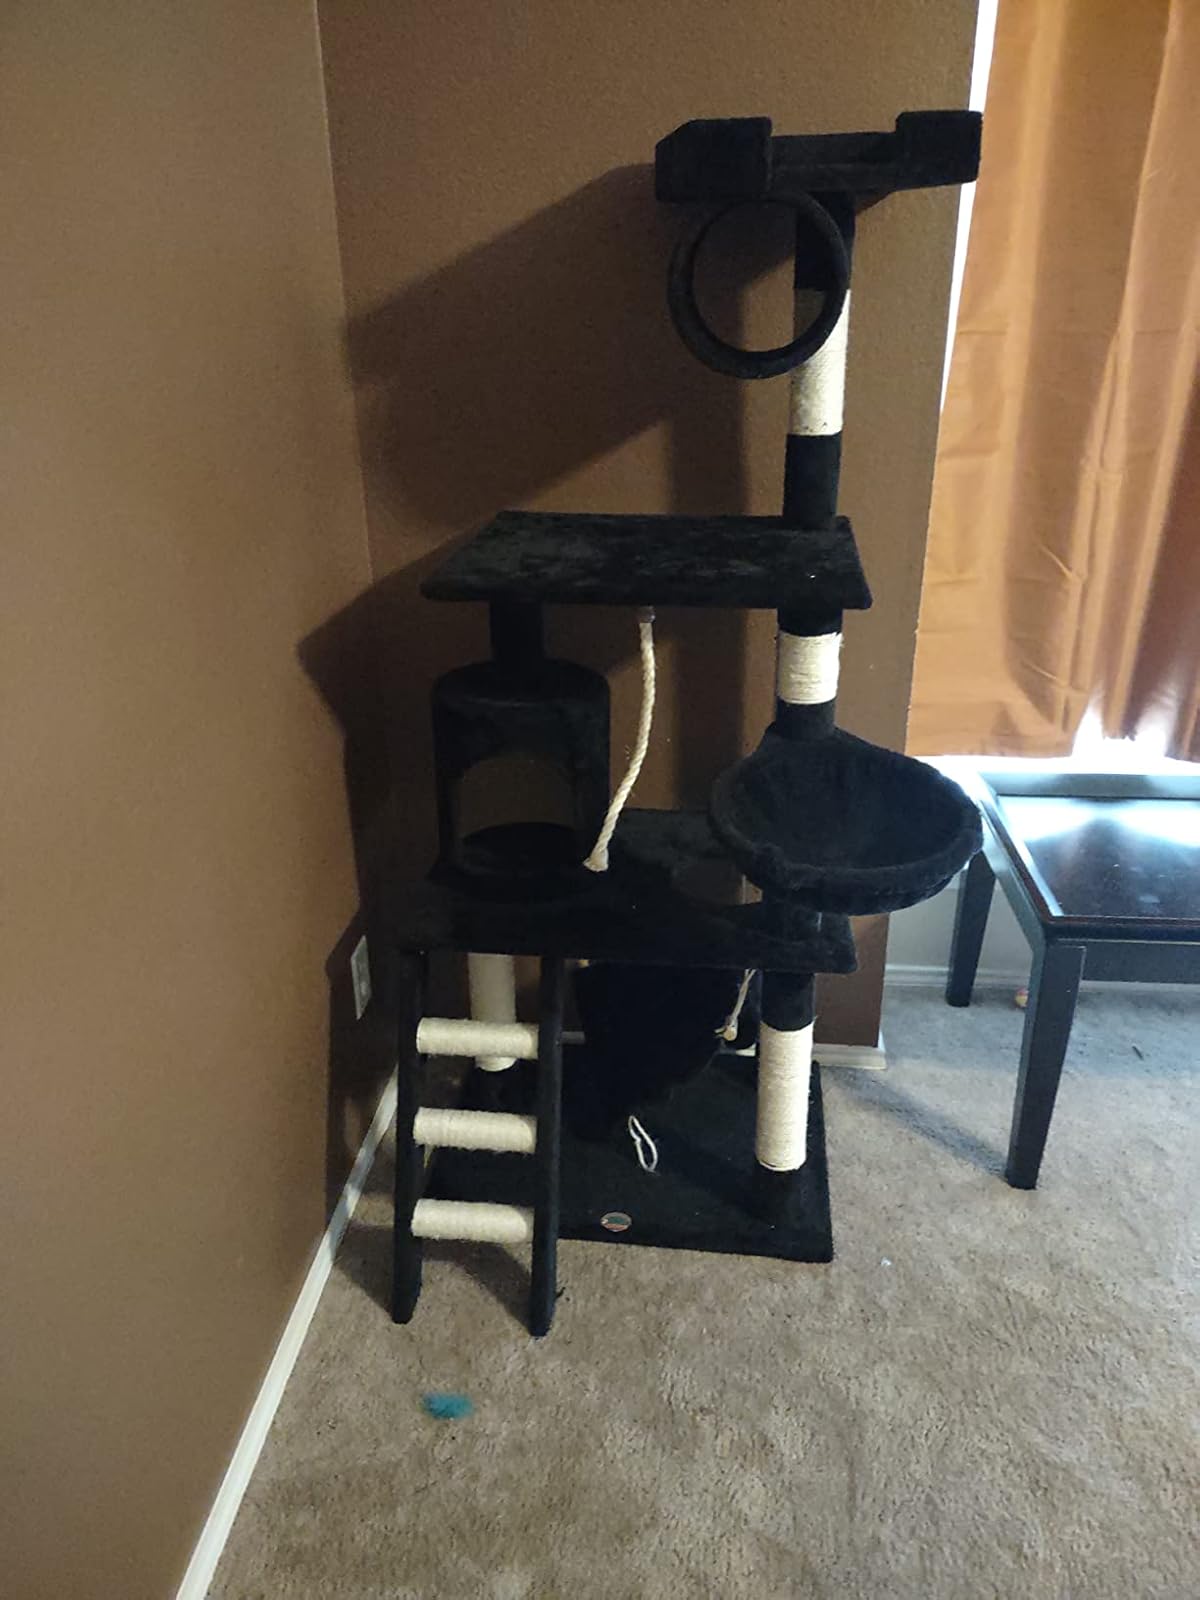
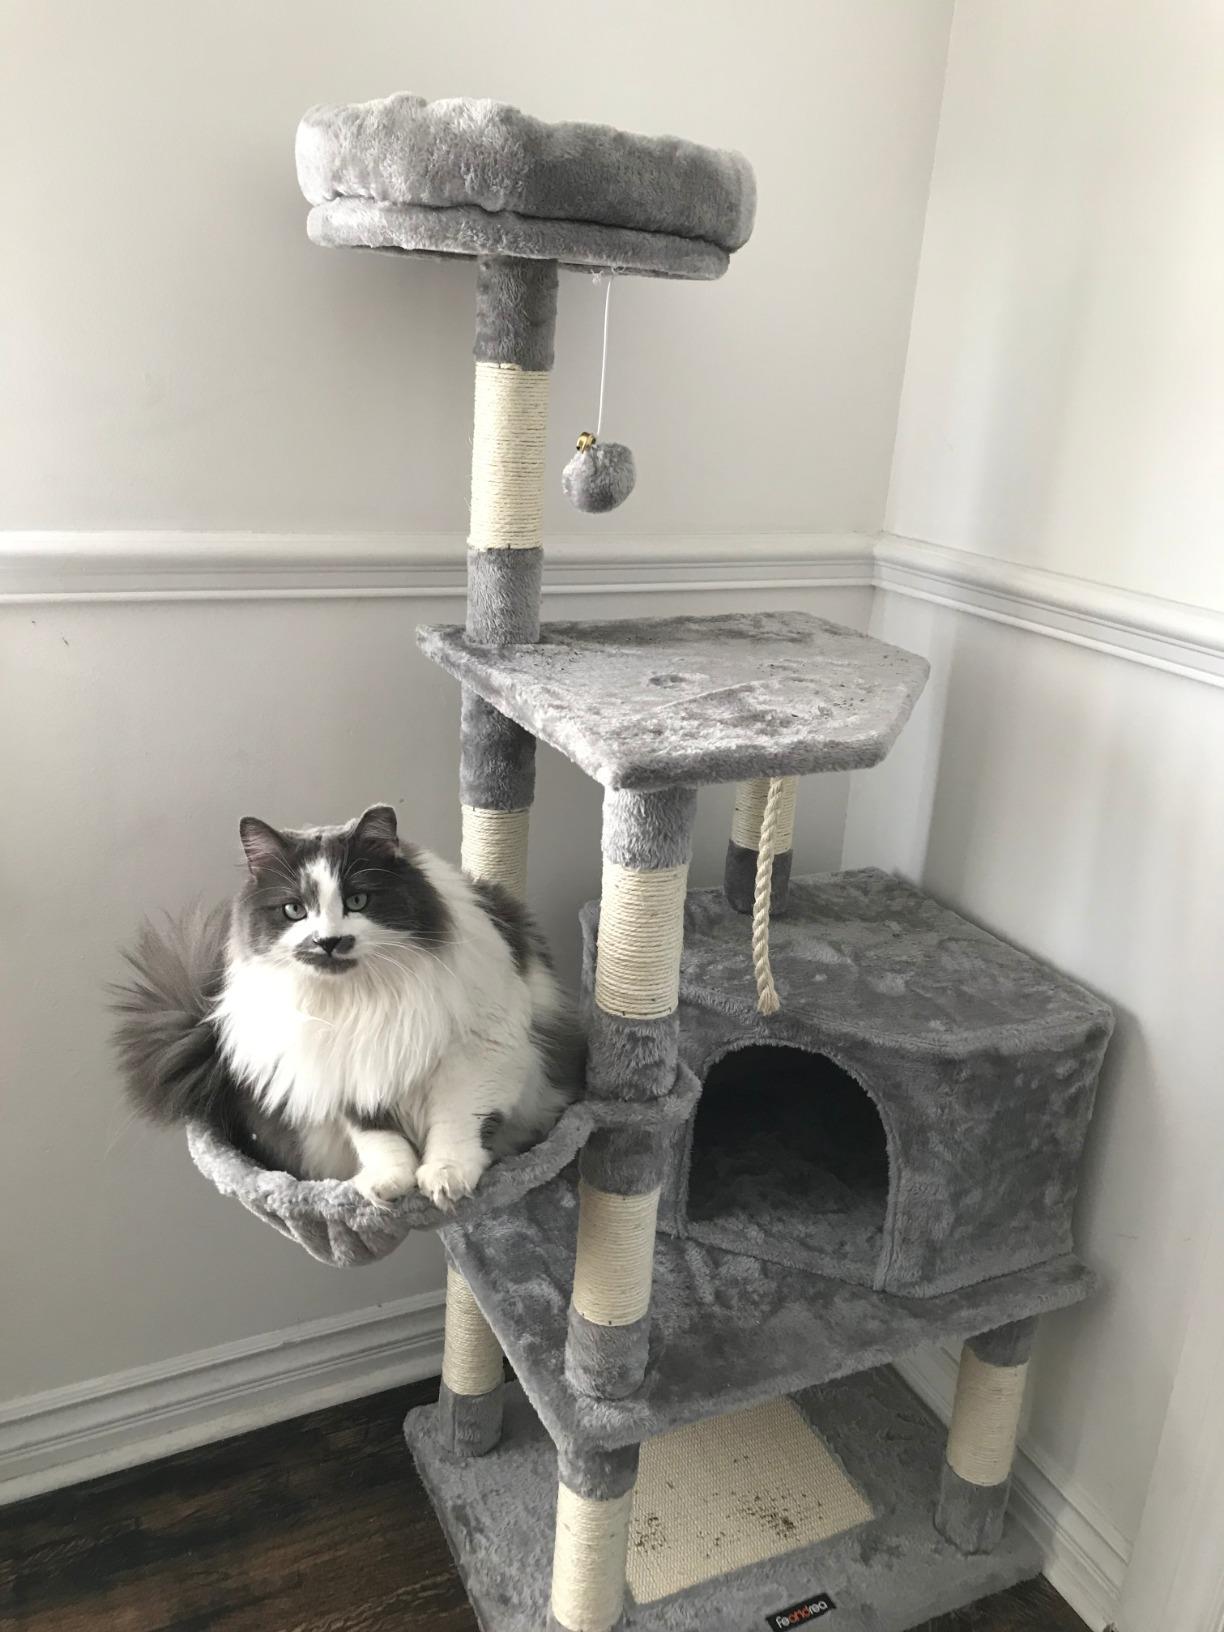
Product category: items_cat tree
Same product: no